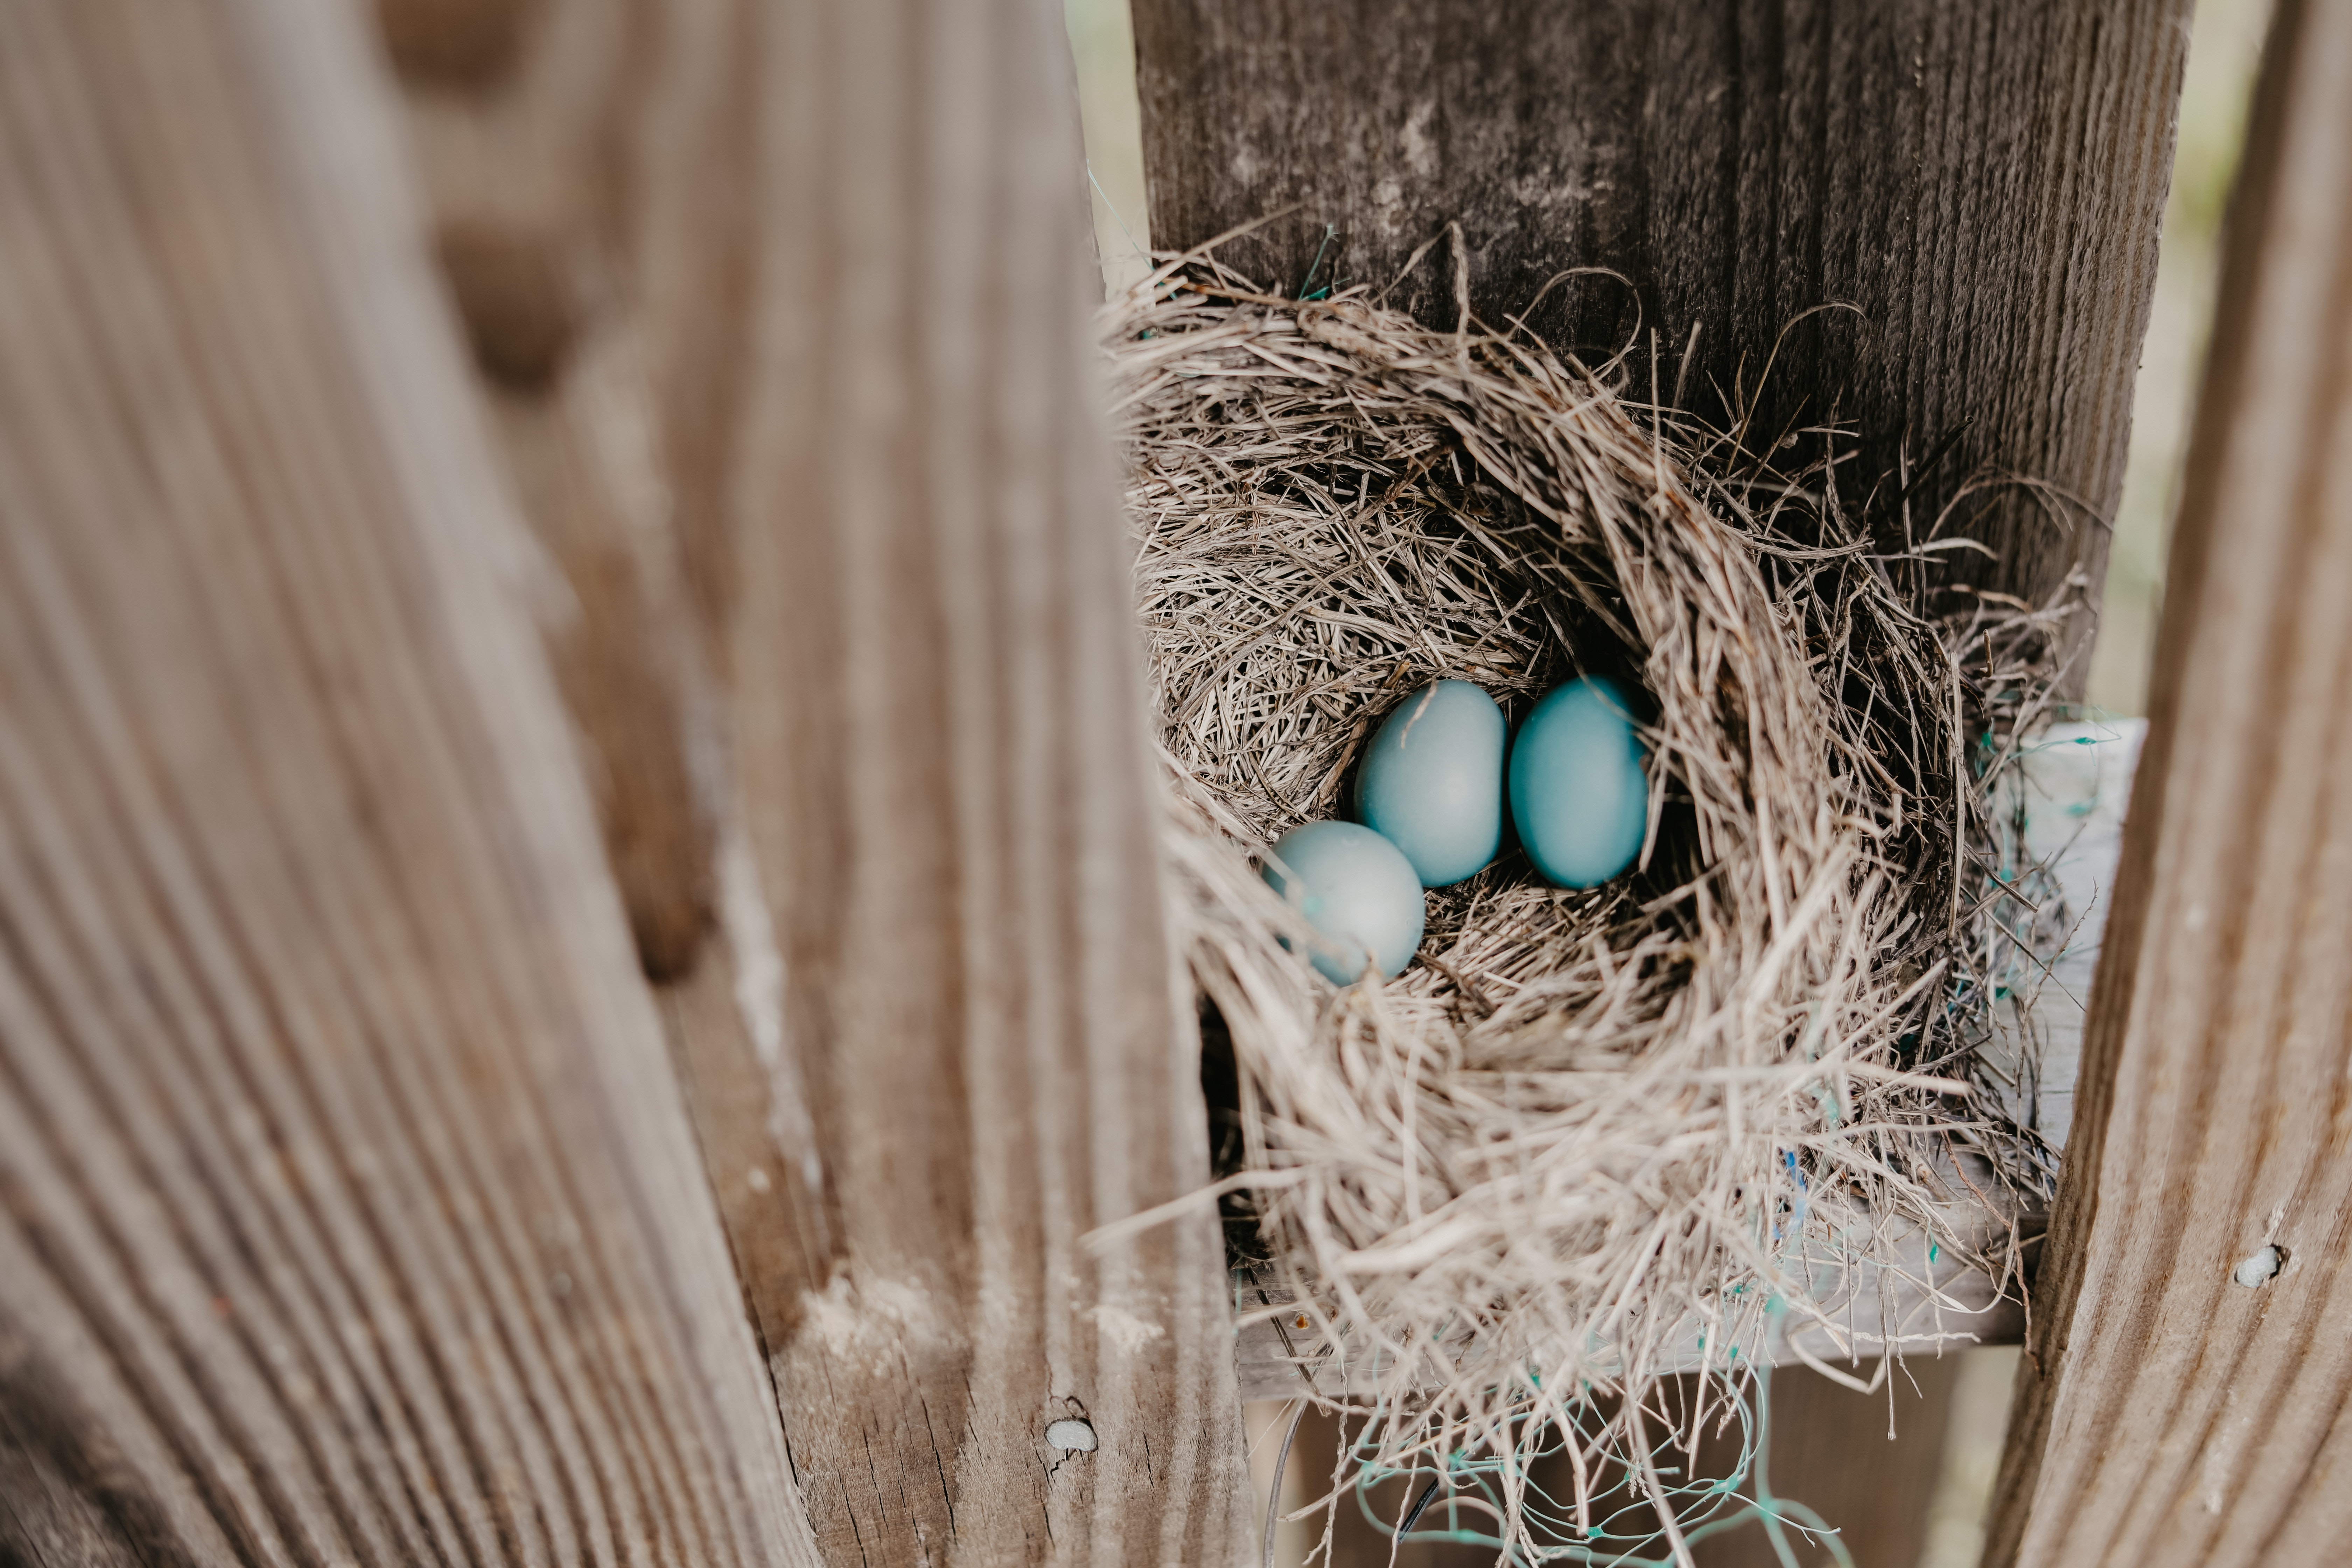
nest, bird nest, turquoise, bird, wood, twig, perching bird, old world flycatcher, egg